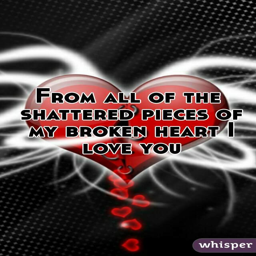
from all of the shattered pieces of my broken heart i love you